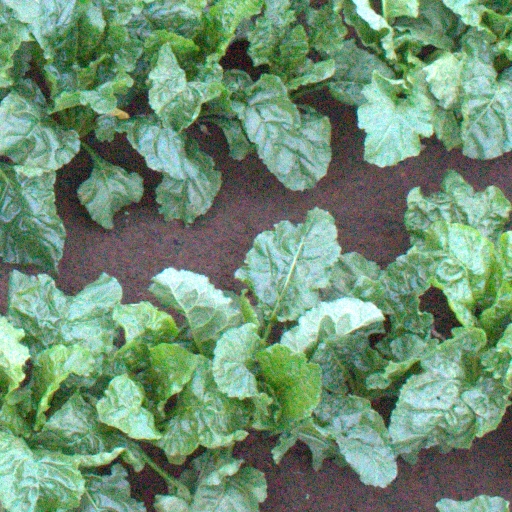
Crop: sugar beet